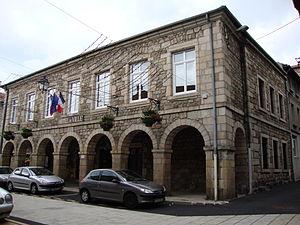
Montfaucon-en-Velay est une commune française située à l'est du Velay, dans le département de la Haute-Loire en région Auvergne-Rhône-Alpes.
Willy Sagnol, né le 18 mars 1977 à Saint-Étienne, est un footballeur international français reconverti entraîneur.